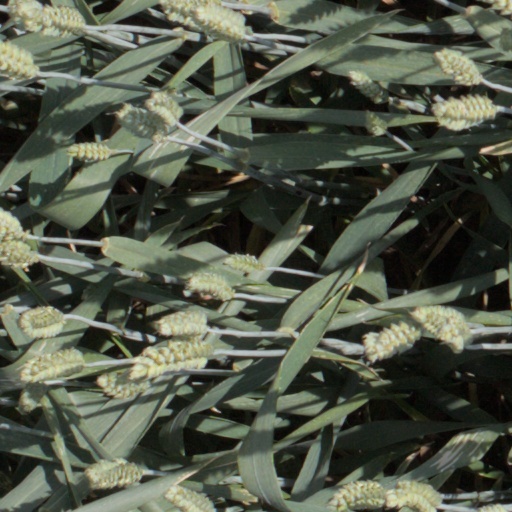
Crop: wheat